Trenton Thunder

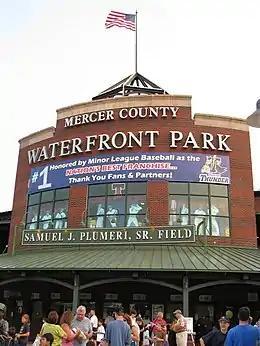
Waterfront Park in 2007

The Thunder have played at Trenton Thunder Ballpark since the team's inception in 1994. The ballpark was previously named Mercer County Waterfront Park from its inaugural season until 2012, when it was renamed Arm & Hammer Park as part of a sponsorship deal with Arm & Hammer that lasted until 2021. Trenton Thunder Ballpark has a capacity of 6,440, the largest for any home ballpark in the MLB Draft League.